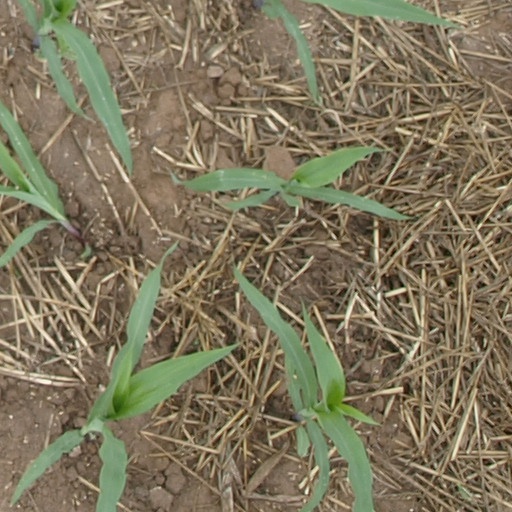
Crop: maize; corn